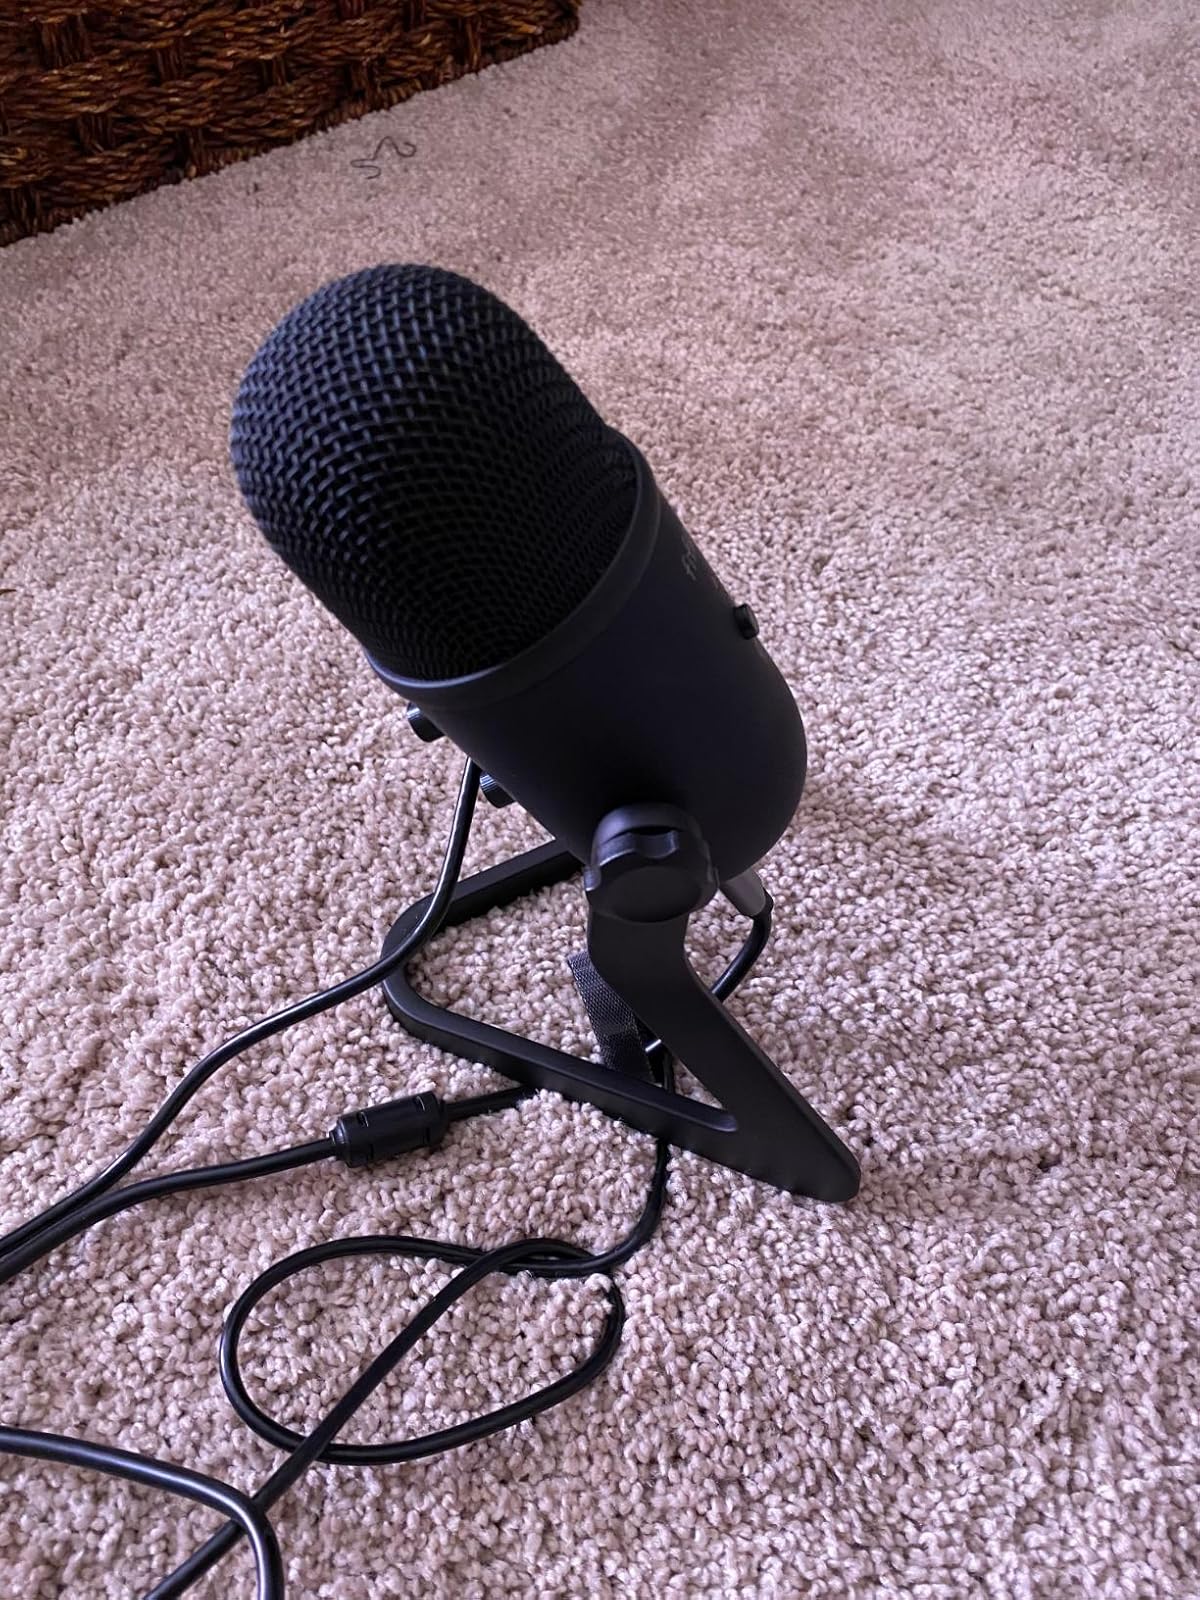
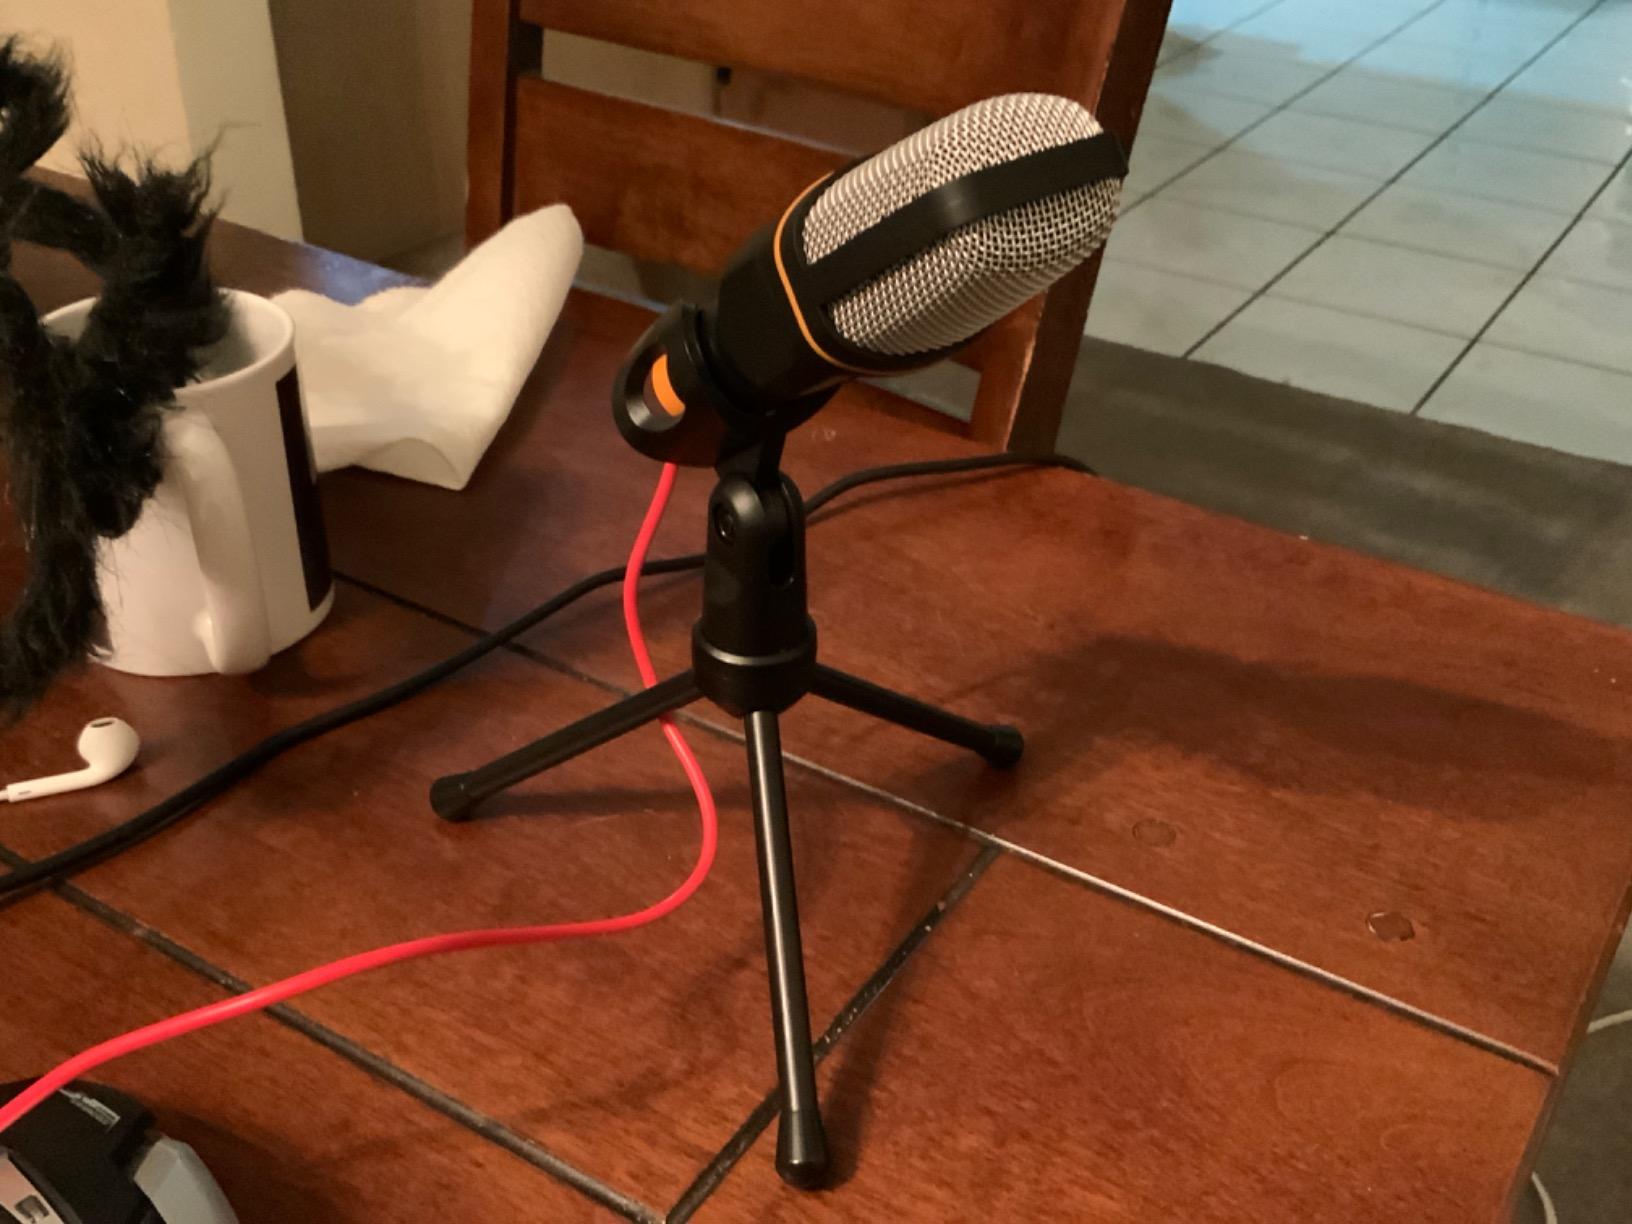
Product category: microphone
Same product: no